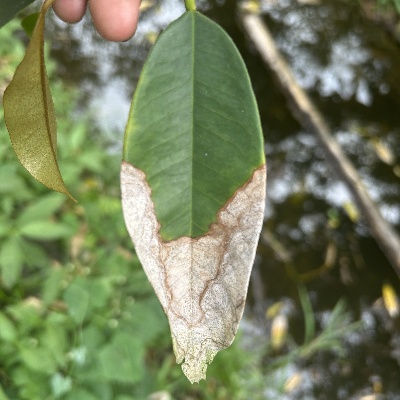
Label: Leaf_Colletotrichum